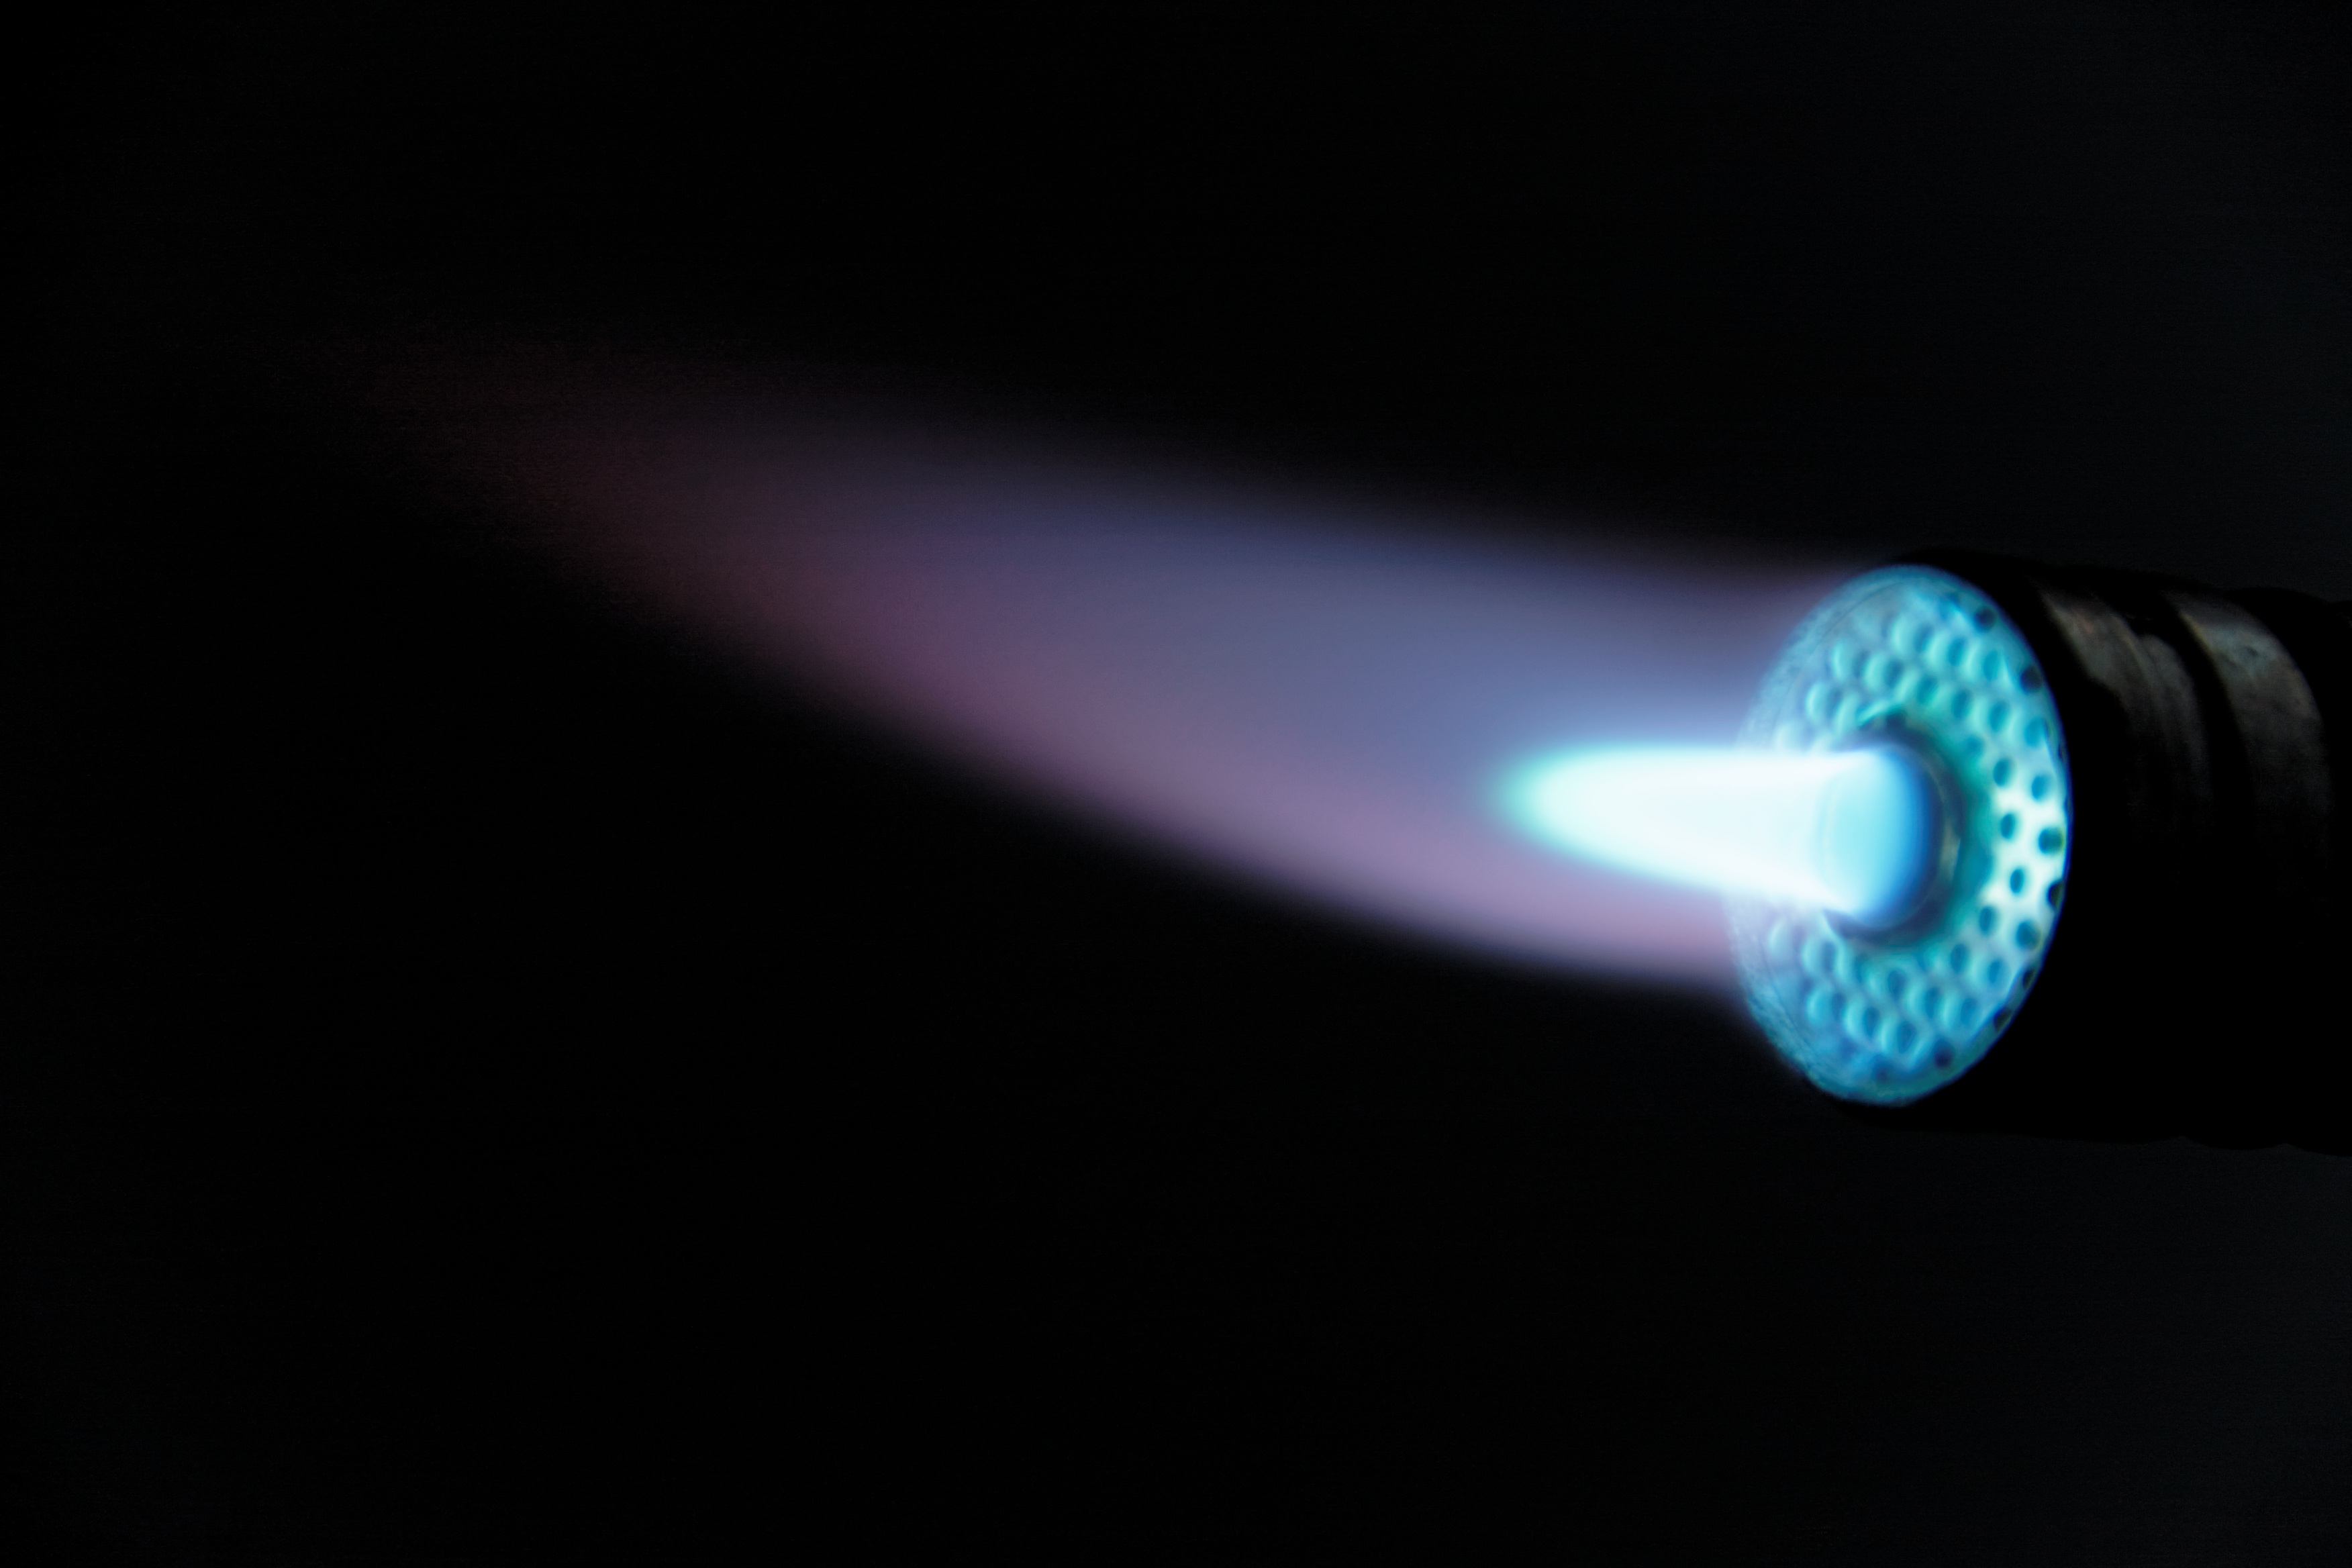
light, flame, fire, darkness, blue, heat, burn, lens flare, background, hot, gas, risk, dangerous, screenshot, macro photography, computer wallpaper, flamethrower, bunsen burner